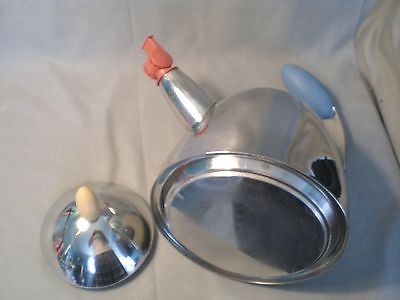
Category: kettle